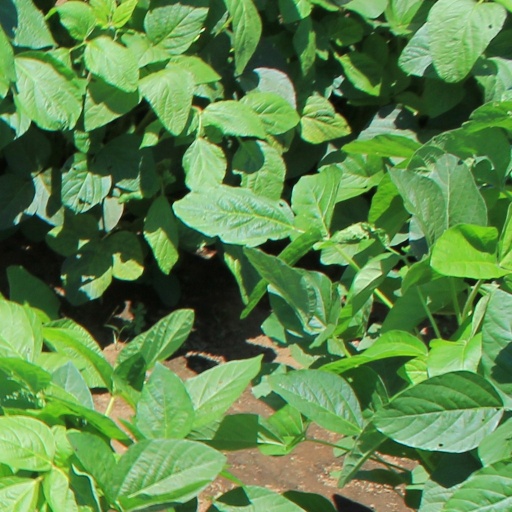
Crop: soybean